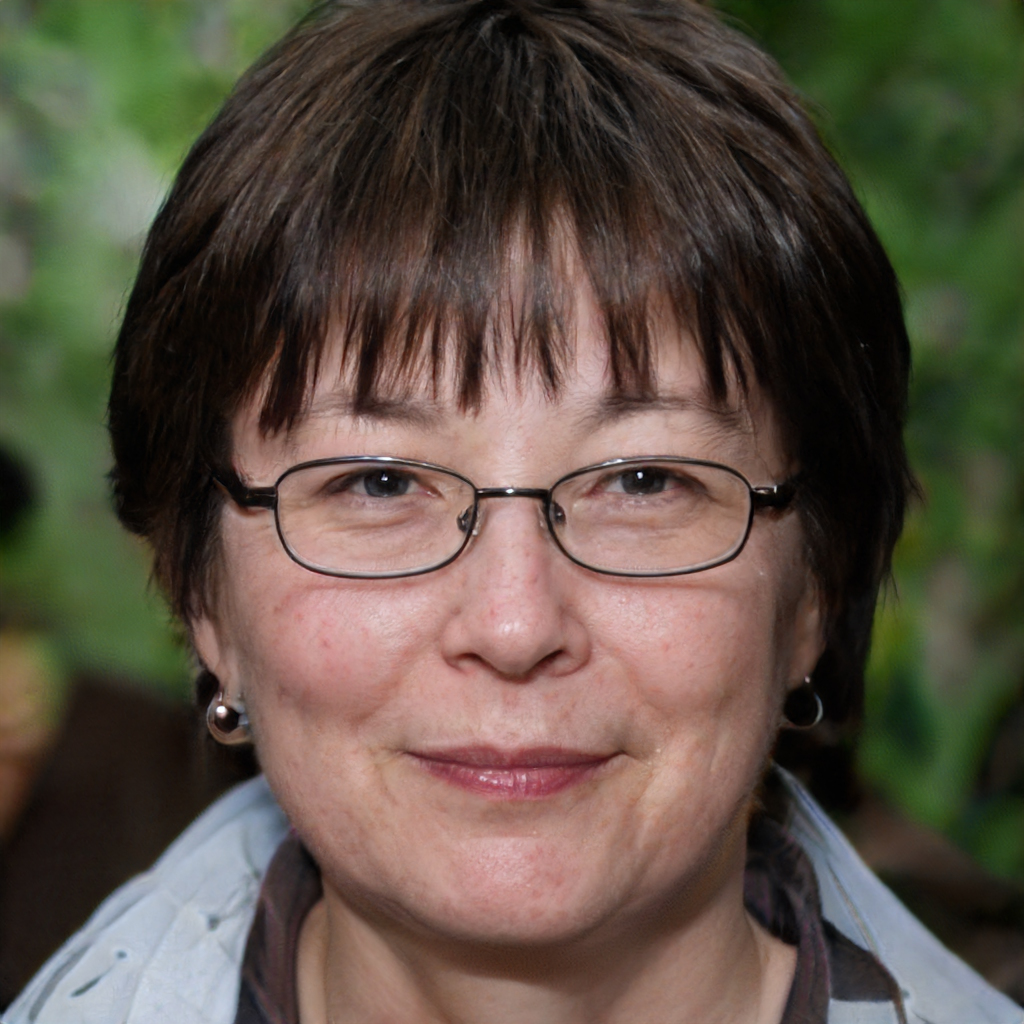
Portrait style: Real Portrait